Jutten Island Marine Protected Area

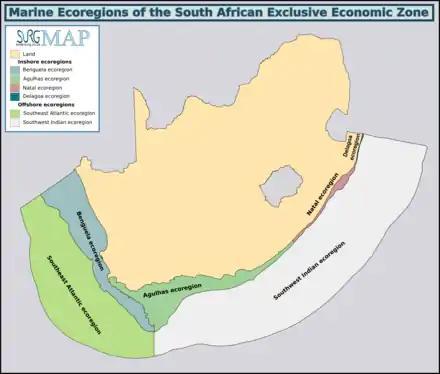
Marine ecoregions of the South African Exclusive Economic Zone: Jutten Island Marine Protected Area is in the Benguela ecoregion

The MPA is in the cool temperate Benguela ecoregion to the west of Cape Point which extends northwards to the Orange River. There are a large proportion of species endemic to South Africa along this coastline.